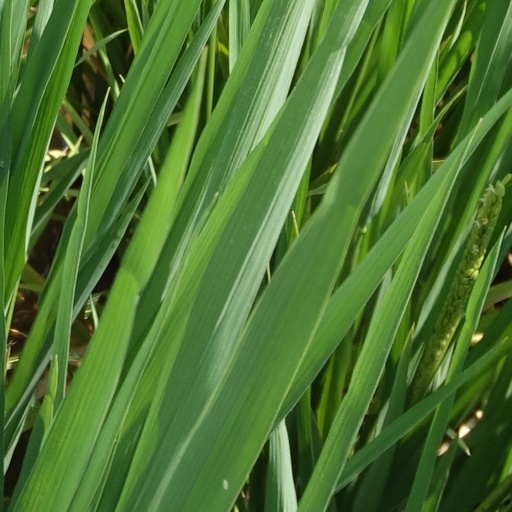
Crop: rice